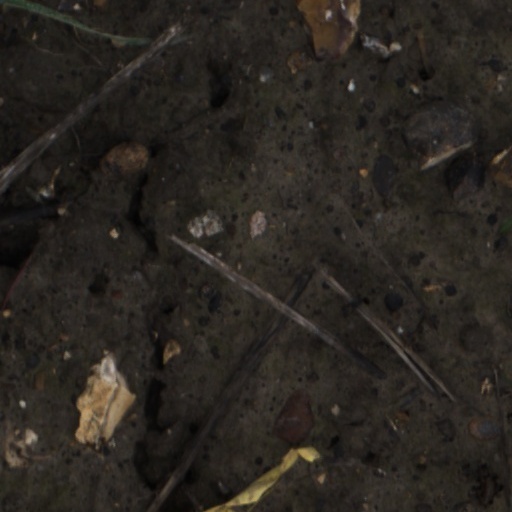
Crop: wheat